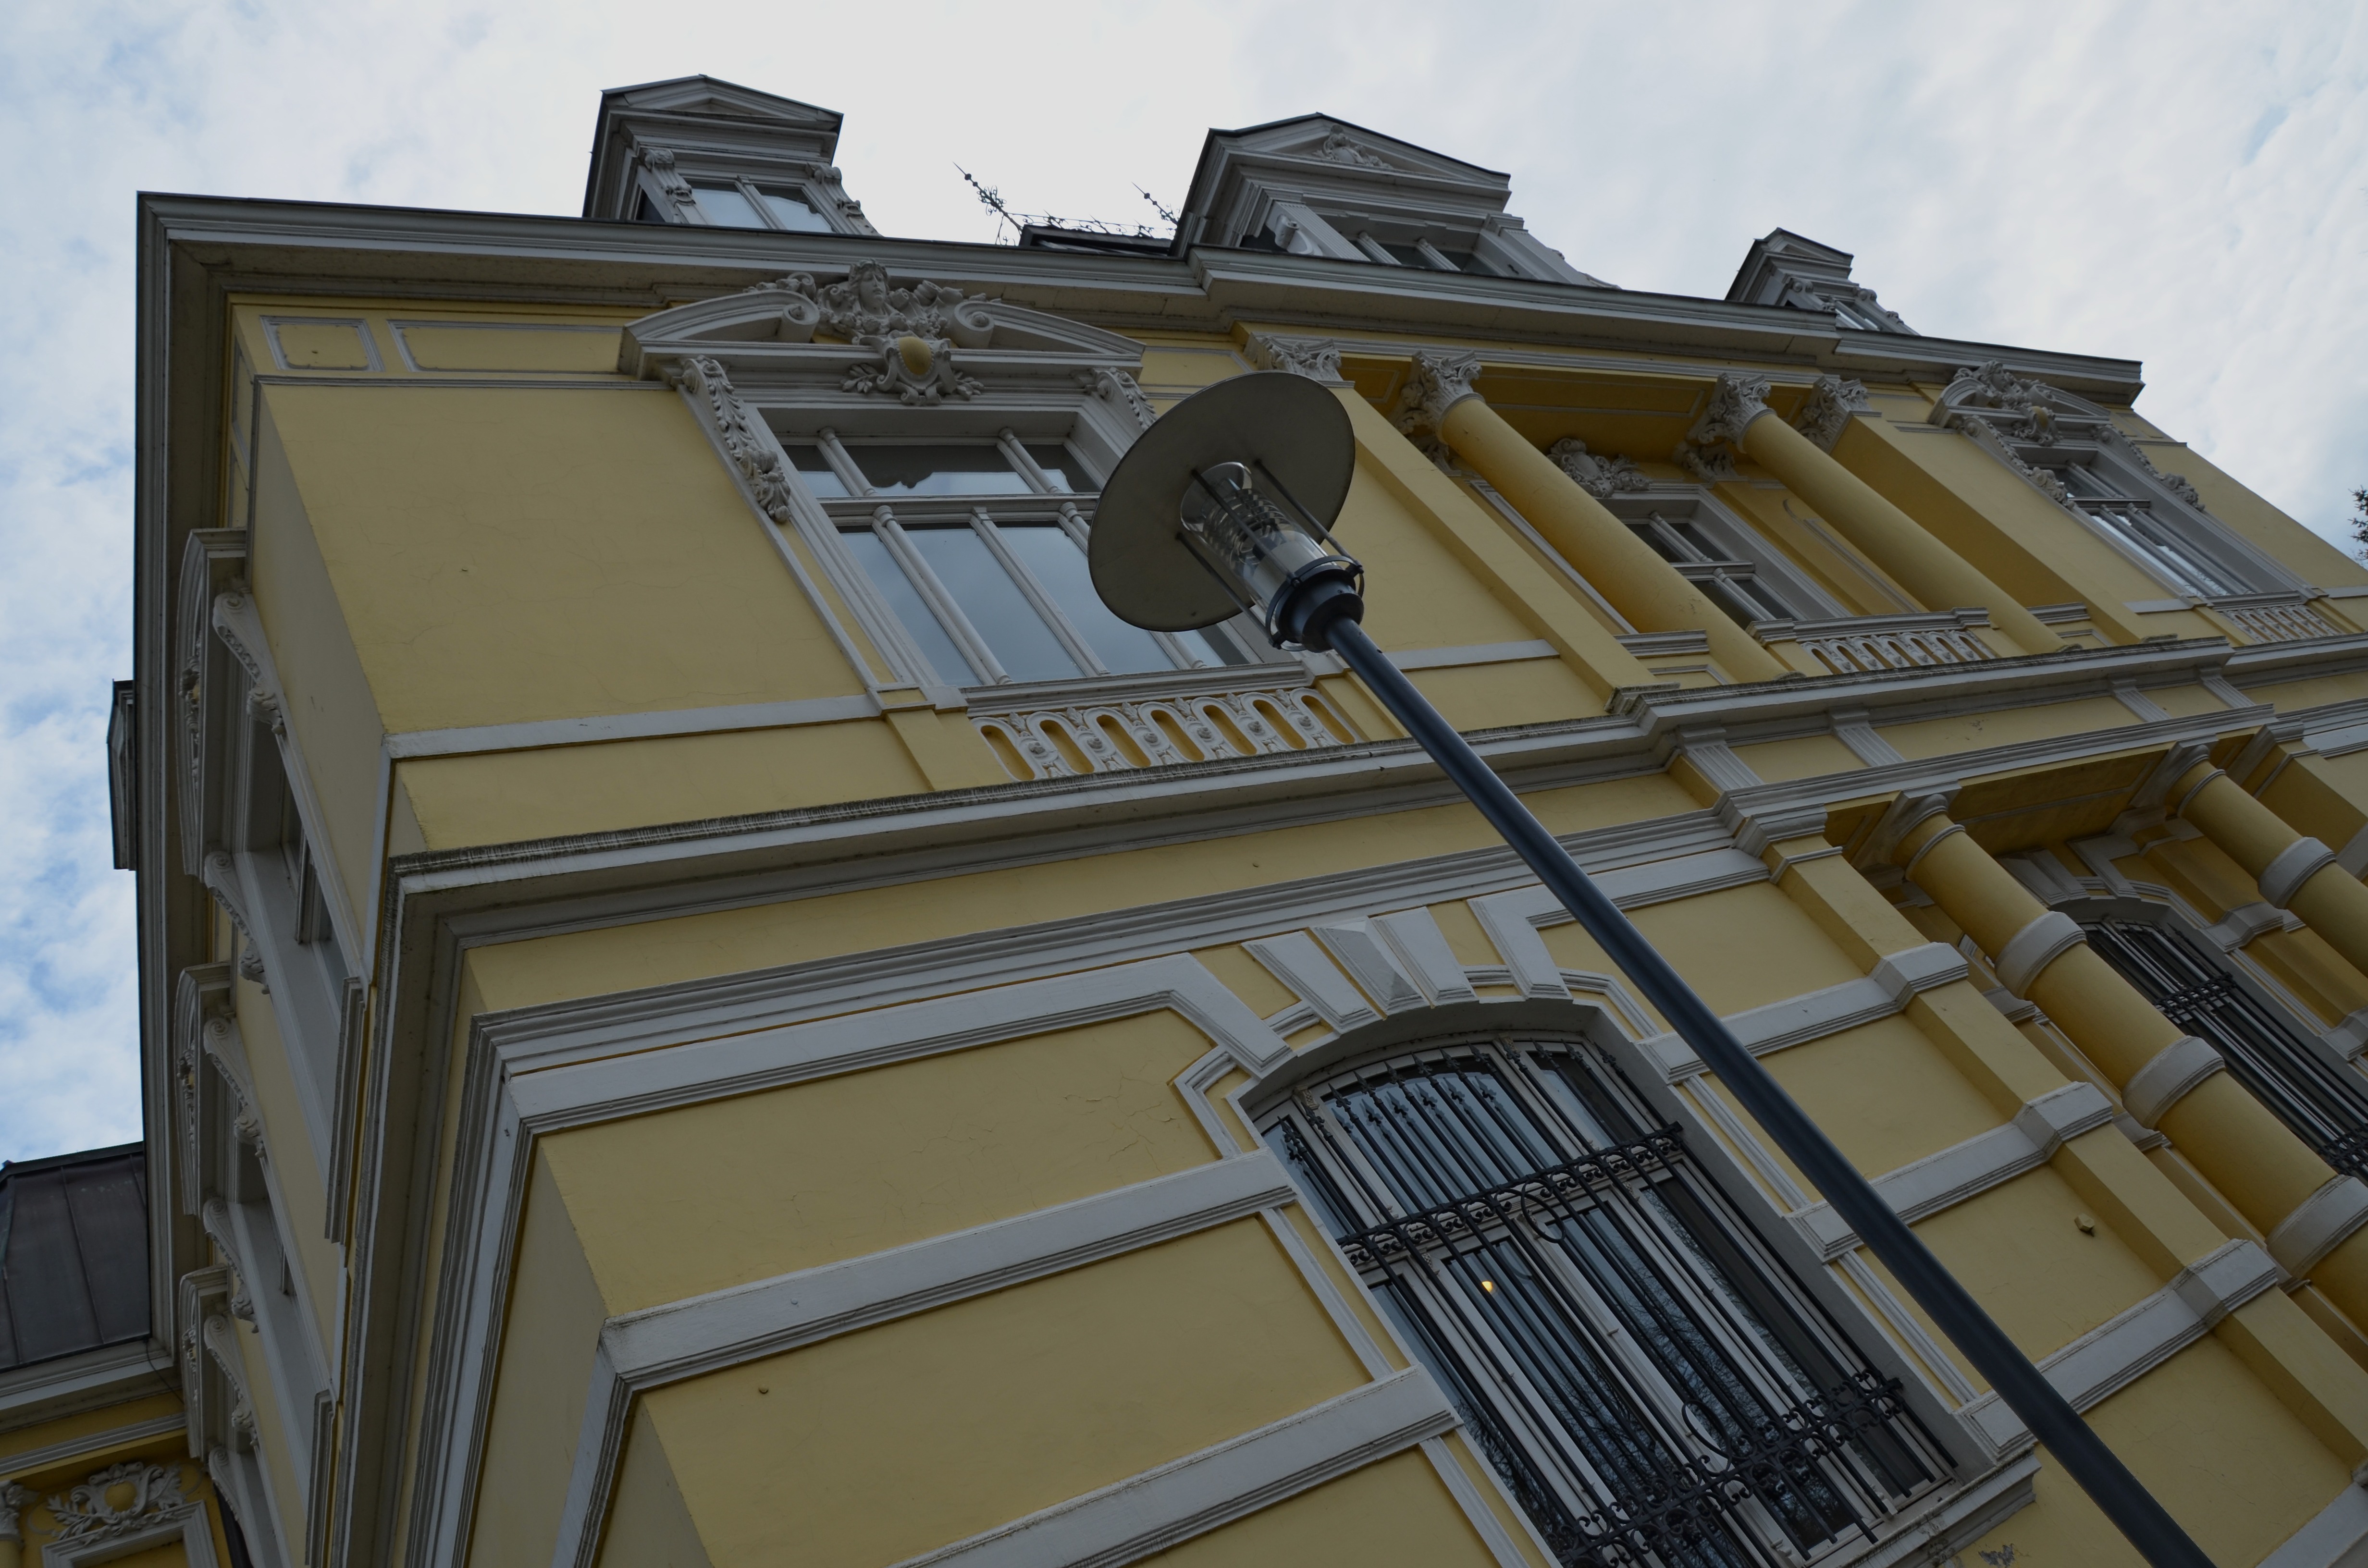
architecture, villa, roof, building, lantern, facade, daylighting